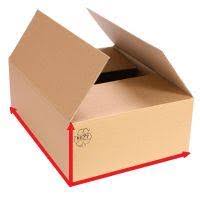
Label: cardboard